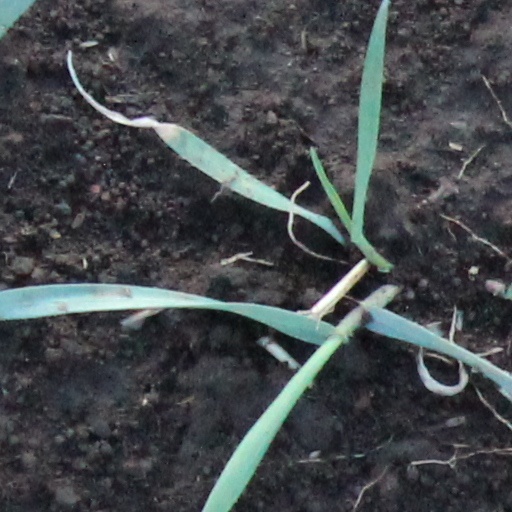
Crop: wheat